D'erlanger

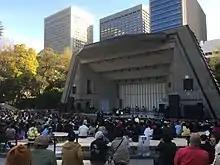
Hibiya Open-Air Concert Hall, where D'erlanger performed what became their penultimate concerts in 1990.

After their first show with Kyo on July 22, they went on their Sadistical Punk Tour. While touring in 1989, they released their first album "La Vie En Rose", with Danger Crue Records on February 10. All copies were sold out just by pre-orders, so they released another press eleven days later. The album's sound was a drastic departure from their previous material, being punk and alternative rock instead of the speed and power metal they originally had. The band then went on the short Incarnation of Eroticism Tour.